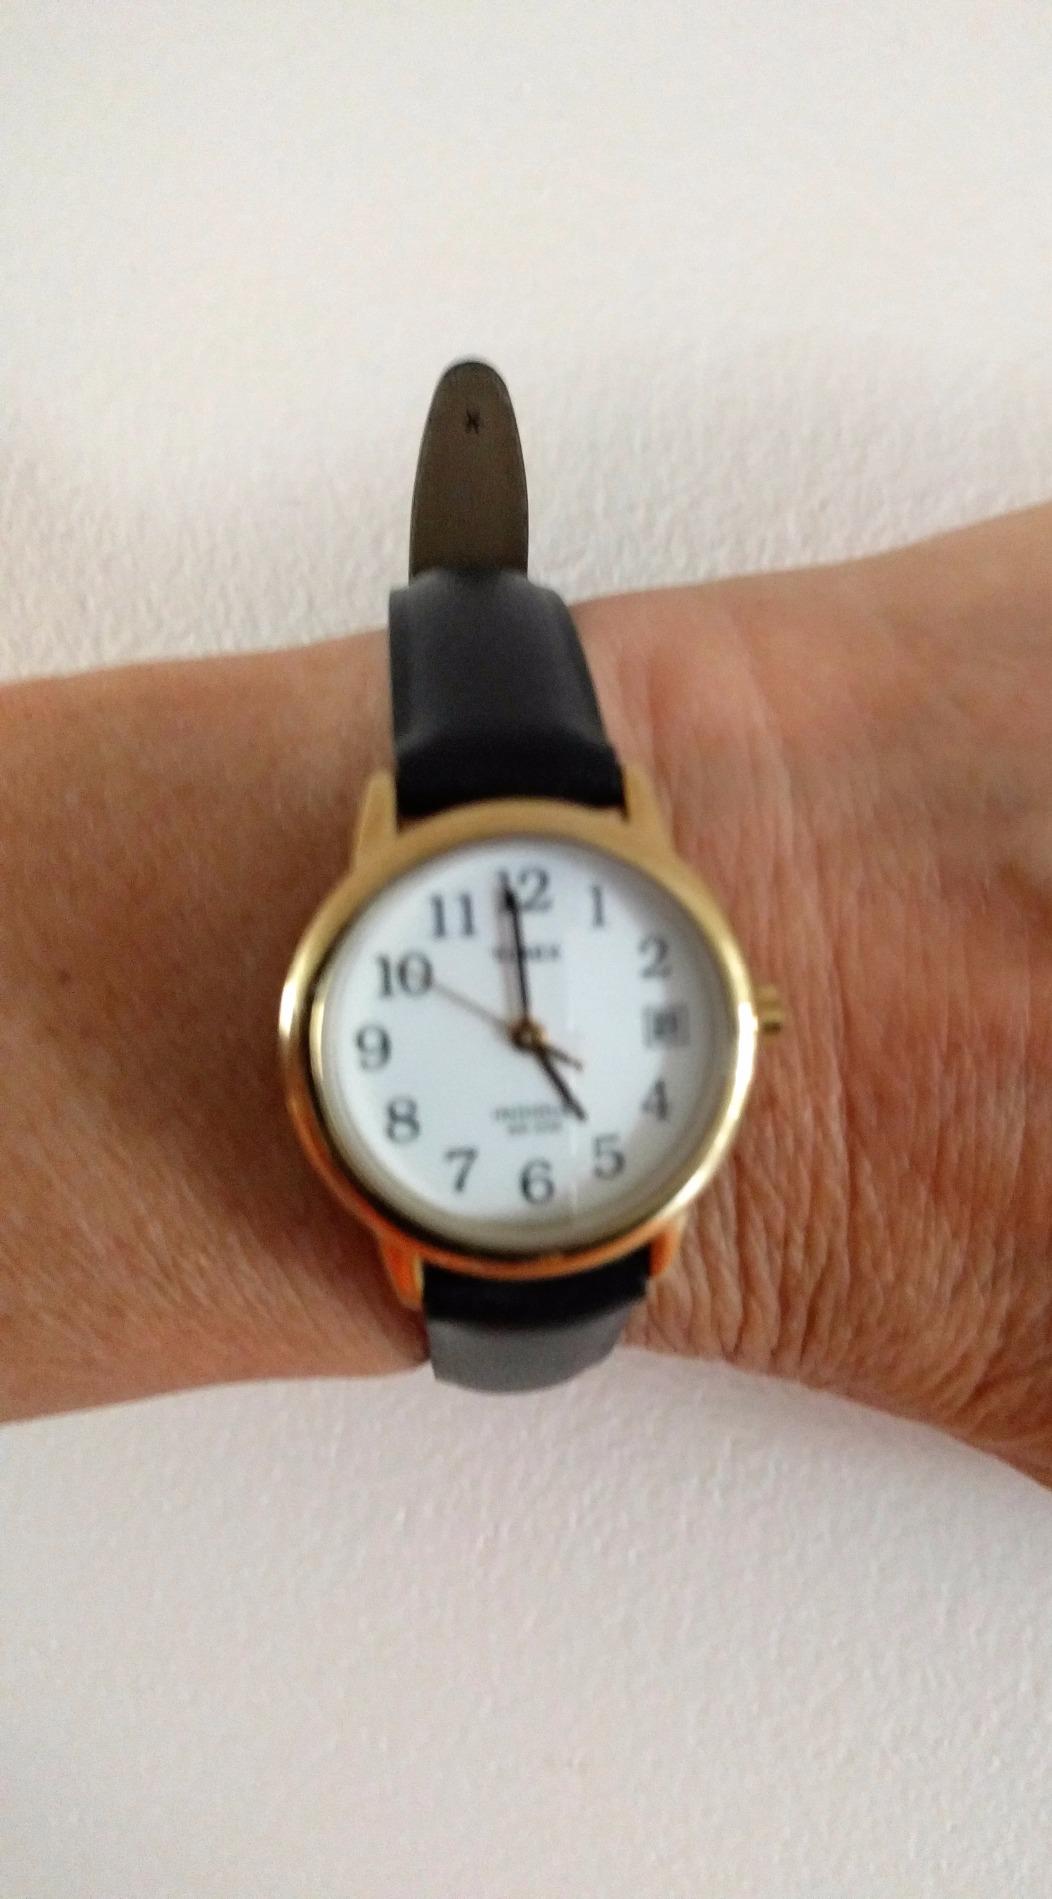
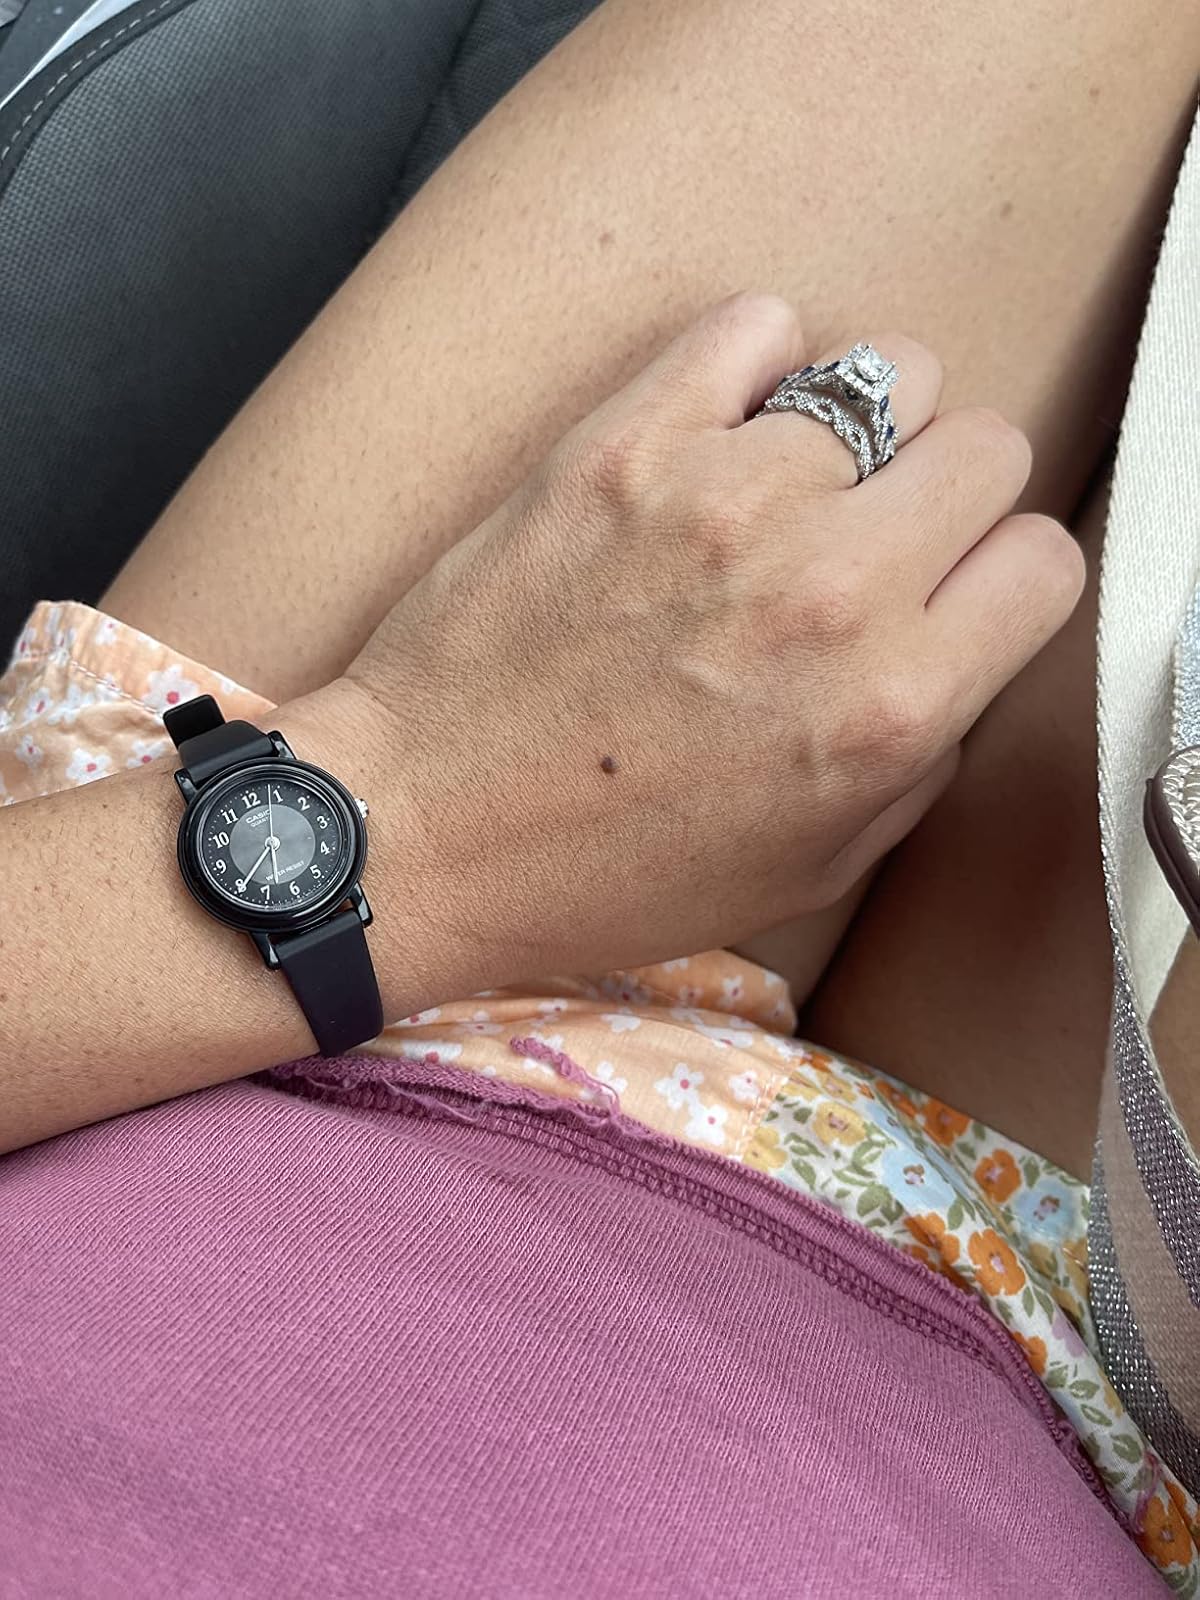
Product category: accessories_watch
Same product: no